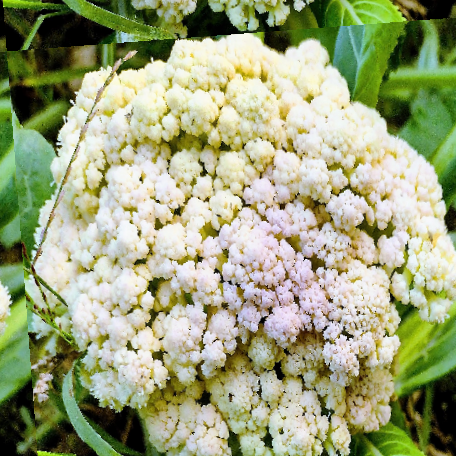
Label: Bacterial spot rot